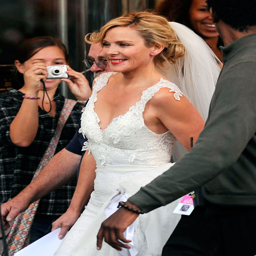
actor wears a wedding dress on the set of romantic comedy film .